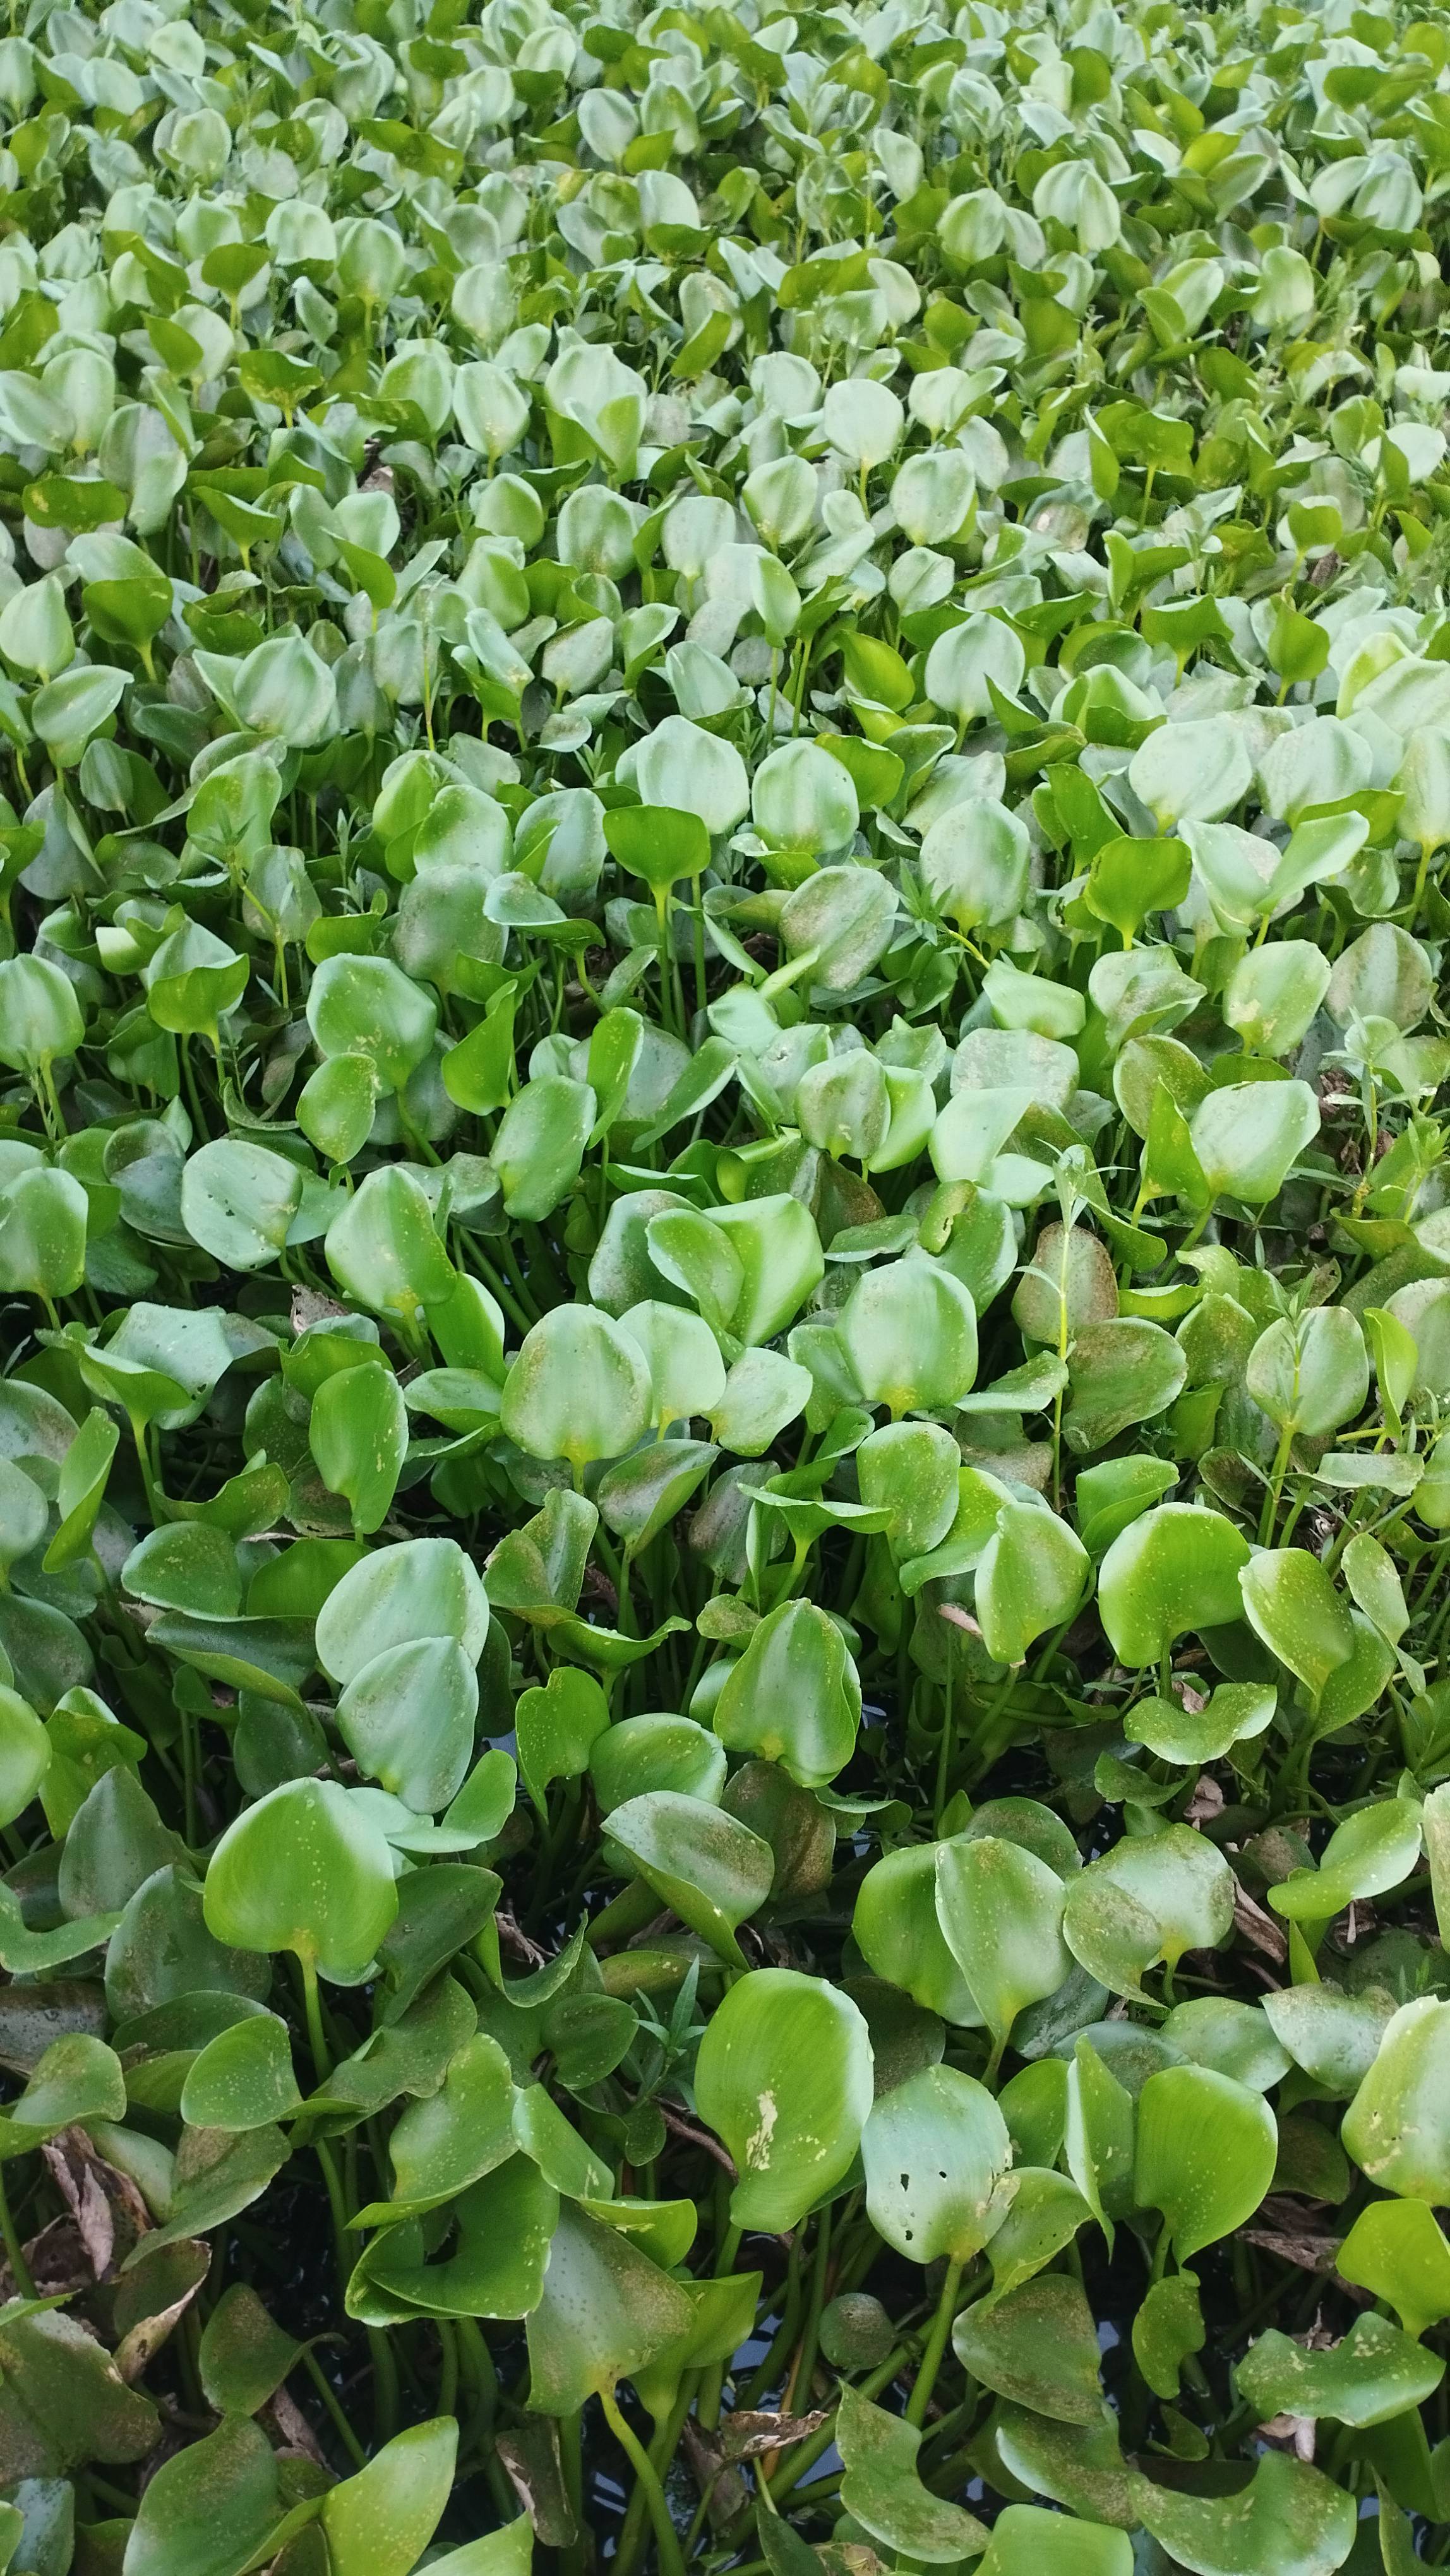
Species: Common Water Hyacinth (Eichornia crassipes)